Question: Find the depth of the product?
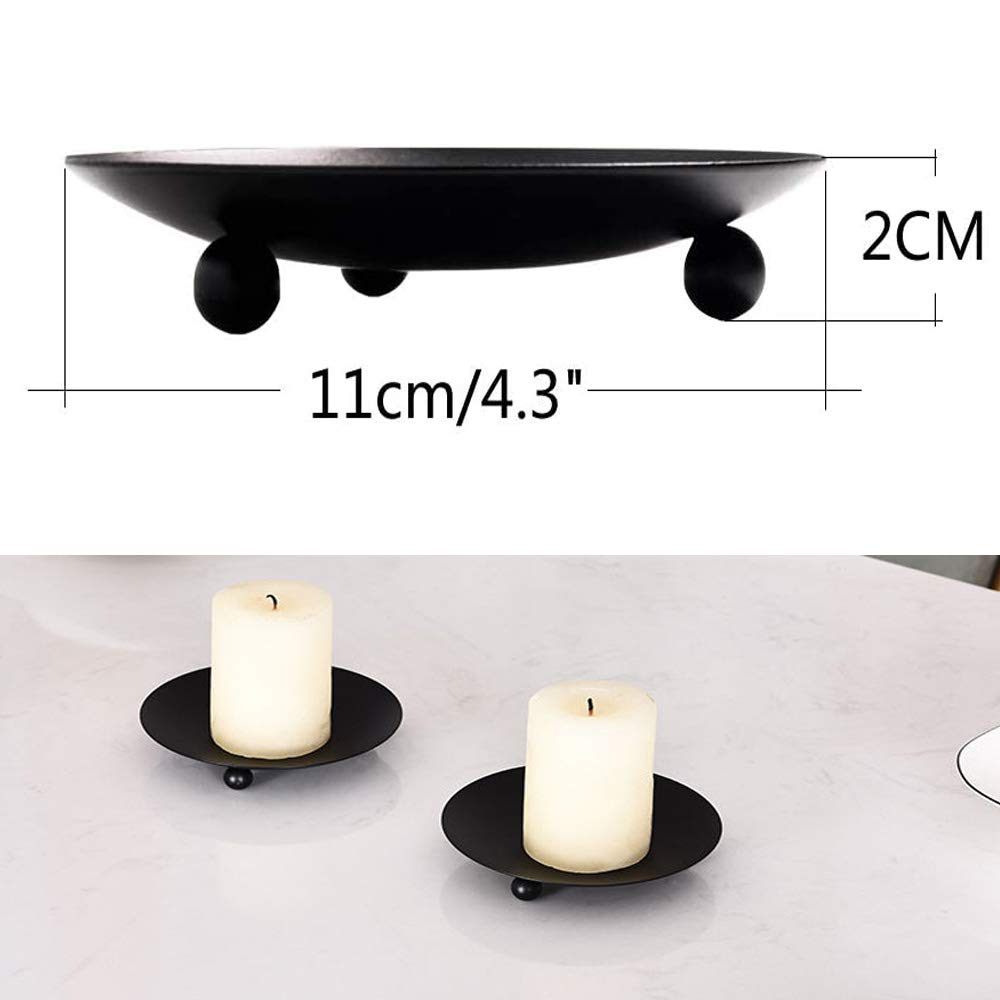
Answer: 11.0 centimetre